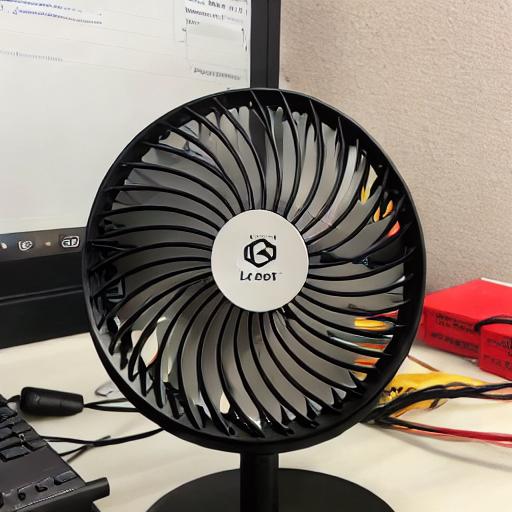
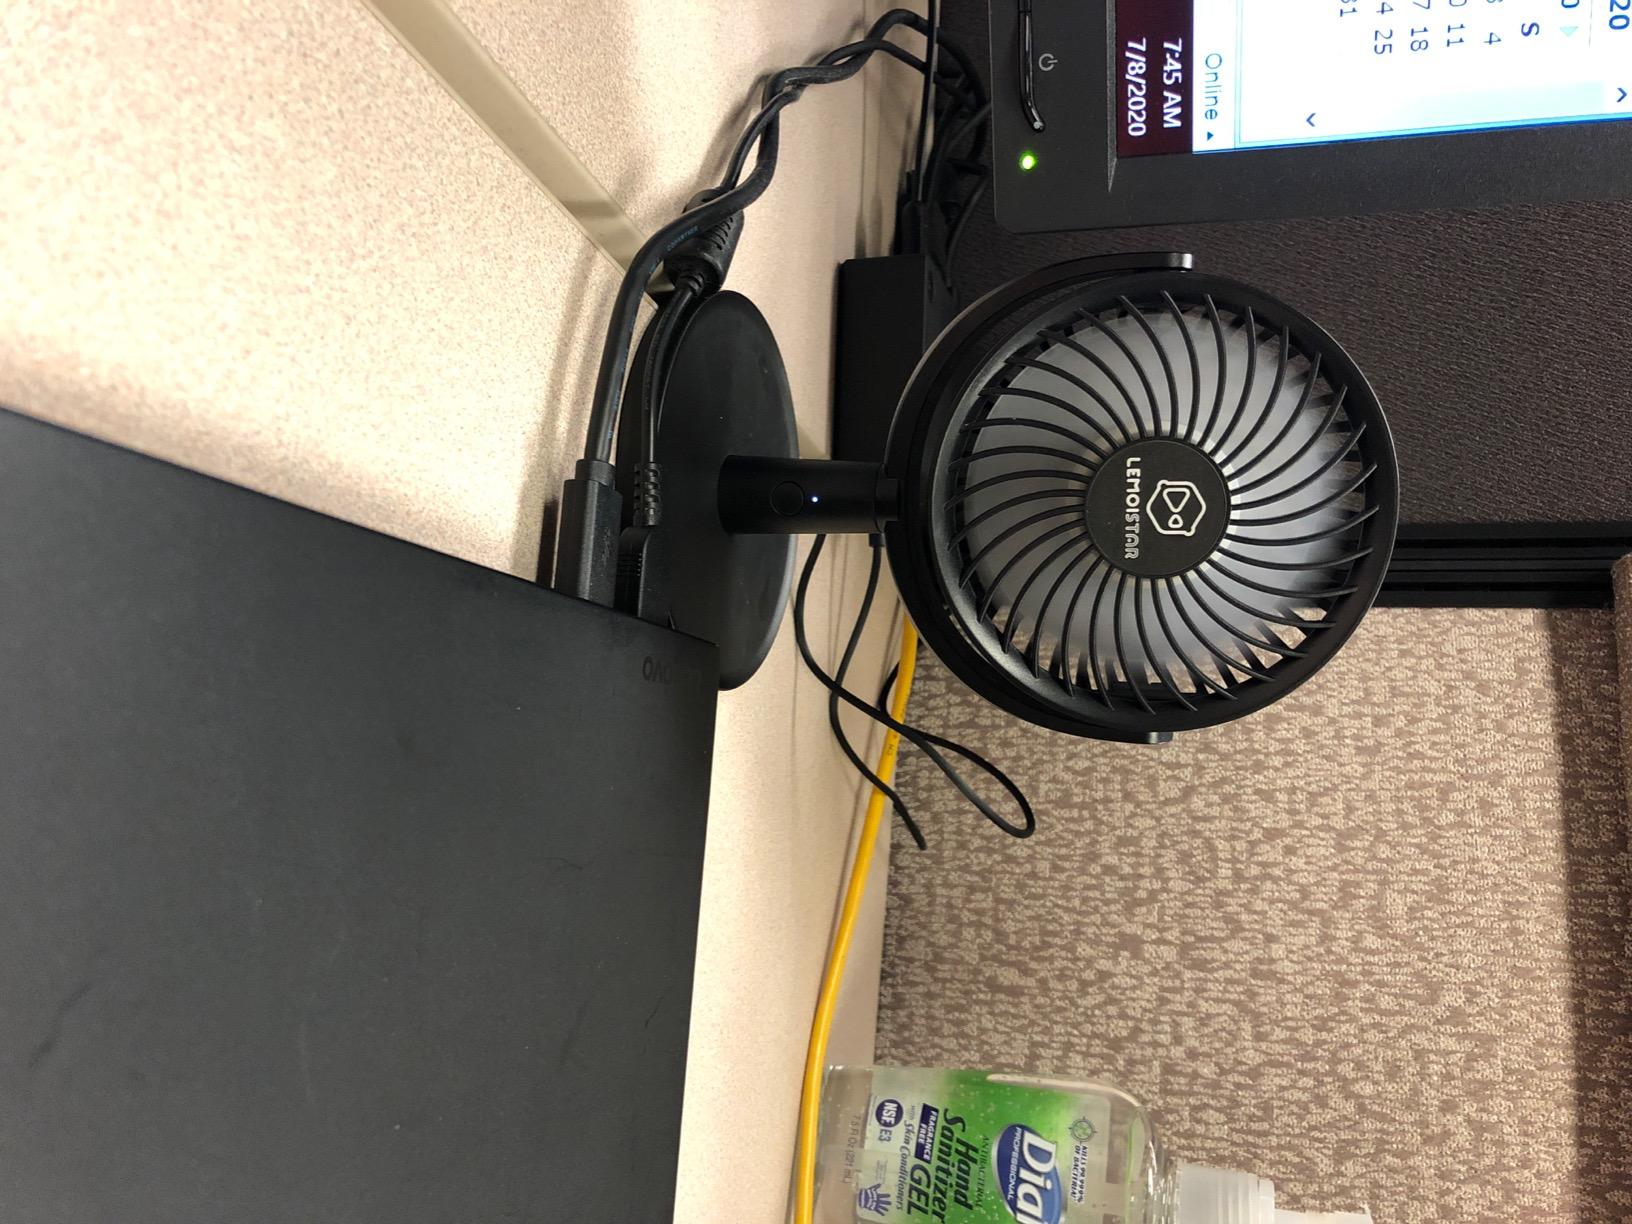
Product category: fan
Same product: no